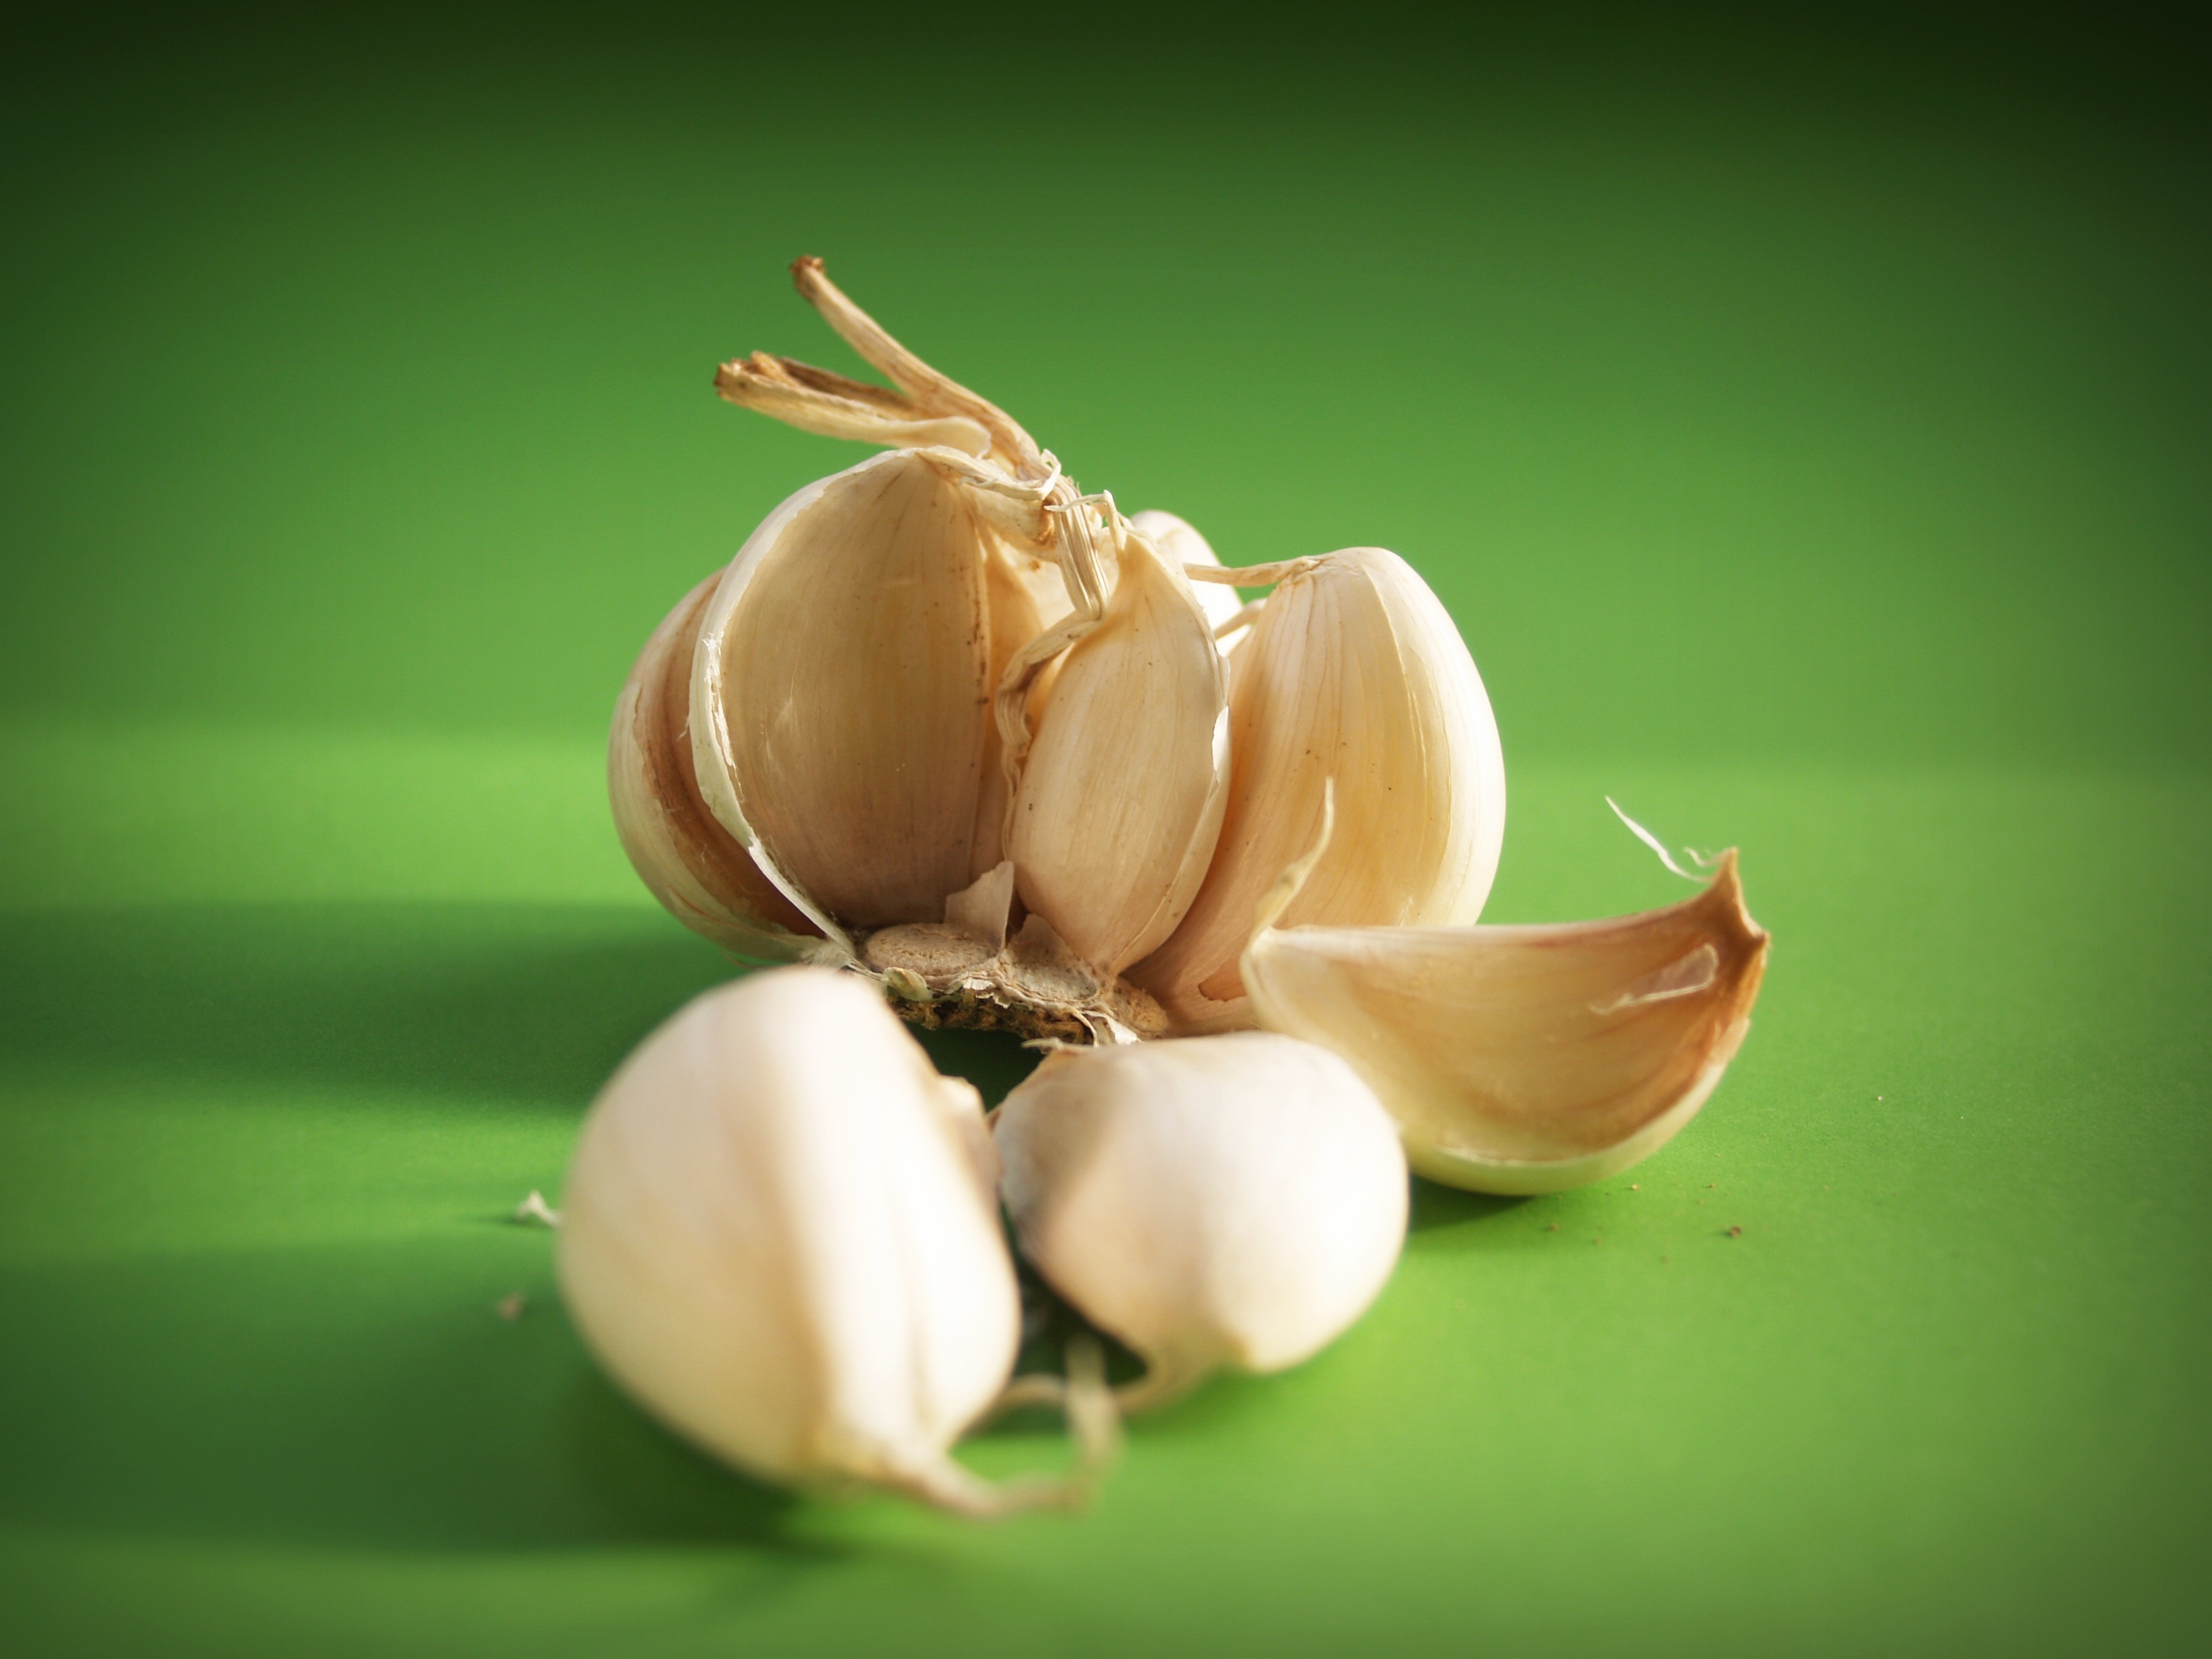
blossom, group, plant, white, photography, fruit, leaf, flower, petal, isolated, part, ripe, food, green, spice, harvest, ingredient, garlic, produce, vegetable, bulb, natural, fresh, botany, object, closeup, pink, healthy, flora, life, close up, clove, seasoning, condiment, eating, three, nutrition, spicy, meals, still, vitamins, organic, aromatic, parsley, nobody, macro photography, flavor, flowering plant, spiciness, plant stem, land plant